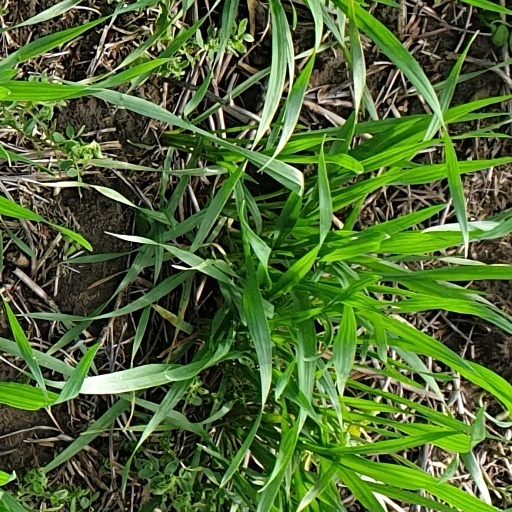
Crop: wheat